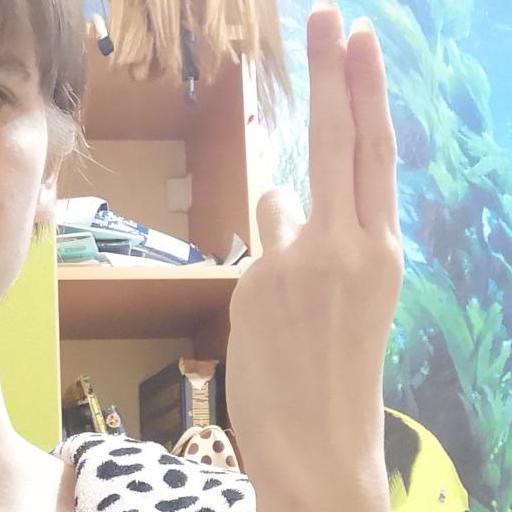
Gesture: two_up_inverted